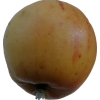
Label: apple